Railbus

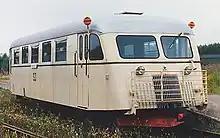
Hilding Carlsson diesel in Sweden

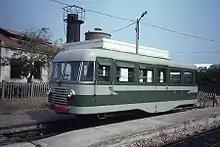
Calabro Lucane Railway (FCL) railbus Emmina M1c.82 in Italy

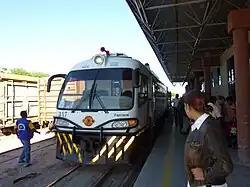
Modern-day railbus, built originally by Ferrostaal, entirely rebuilt and redesigned in Santa Cruz de la Sierra, Bolivia

A railbus is a lightweight passenger railcar with an automotive engine. It shares many aspects of its construction with a bus, typically having a bus (original or modified) body and four wheels (2 axles) on a fixed base instead of on bogies. Originally designed and developed during the 1930s, railbuses have evolved into larger dimensions with characteristics similar in appearance to a light railcar, with the terms "railcar" and "railbus" often used interchangeably. Railbuses designed for use specifically on little-used railway lines were commonly employed in countries such as Germany, Italy, France, the United Kingdom, and Sweden.